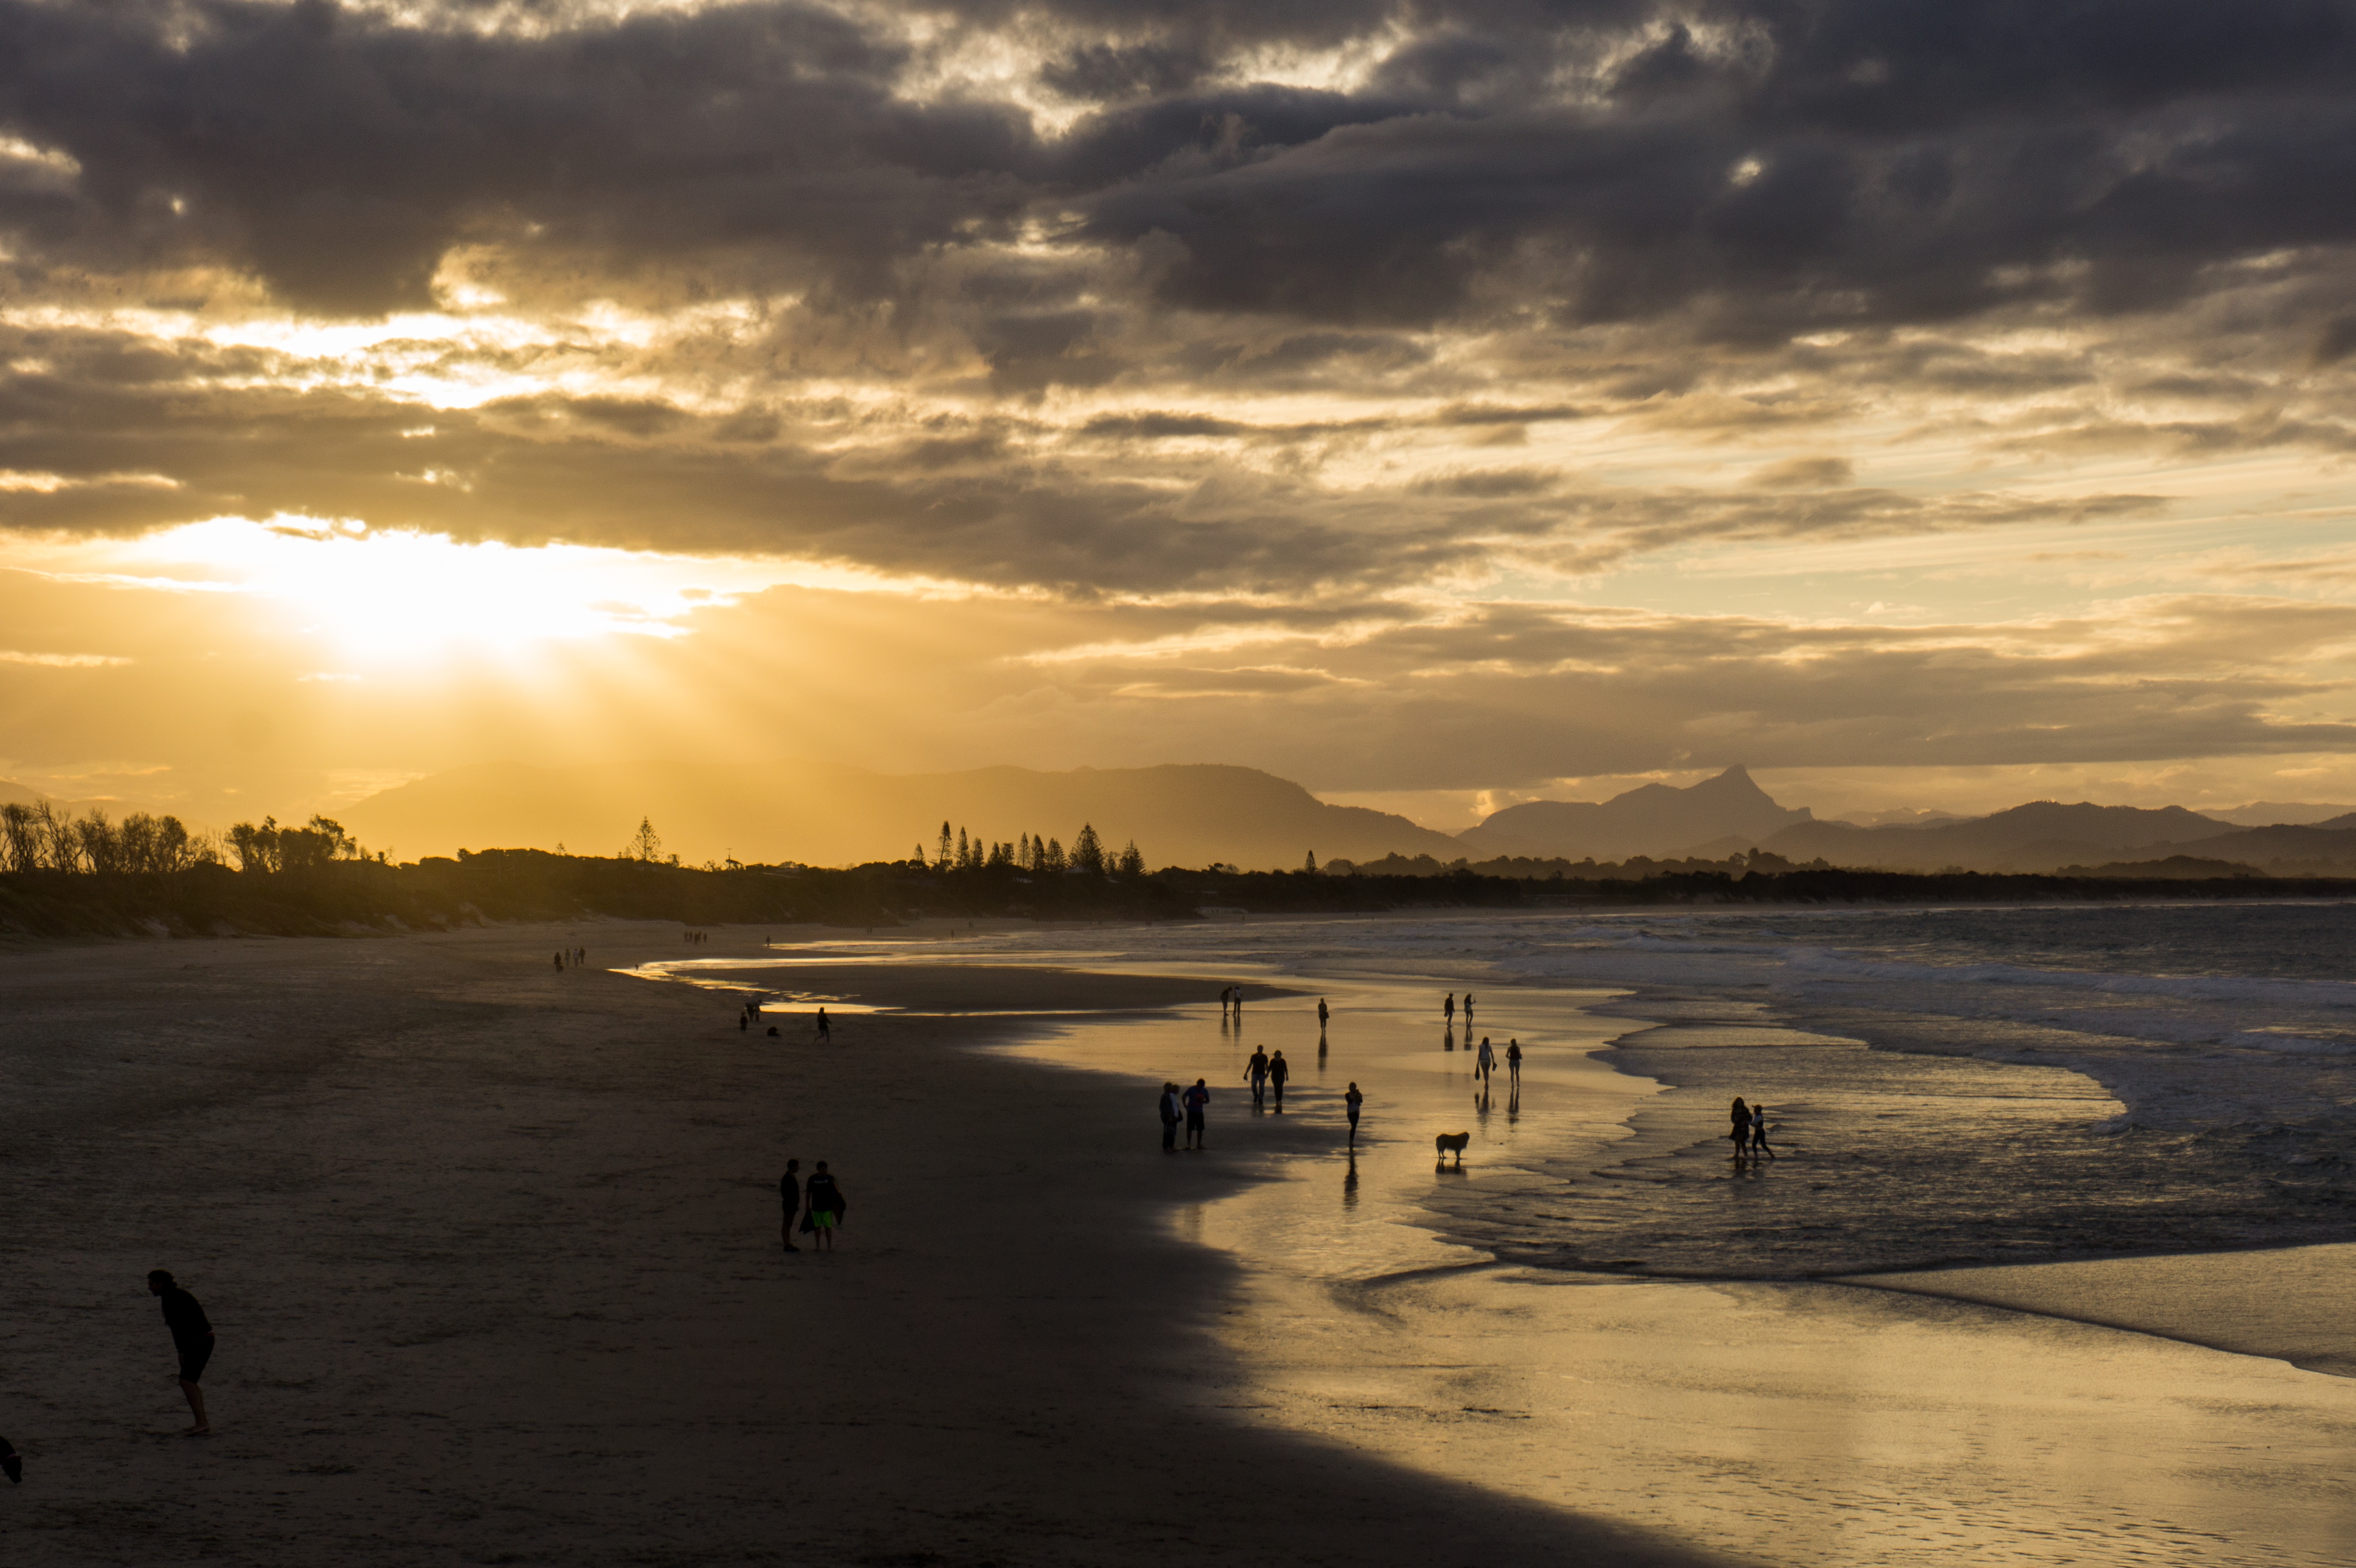
beach, sea, coast, sand, ocean, horizon, cloud, people, sky, sun, sunrise, sunset, sunlight, morning, shore, wave, lake, dawn, coastline, dusk, evening, reflection, bay, body of water, afterglow